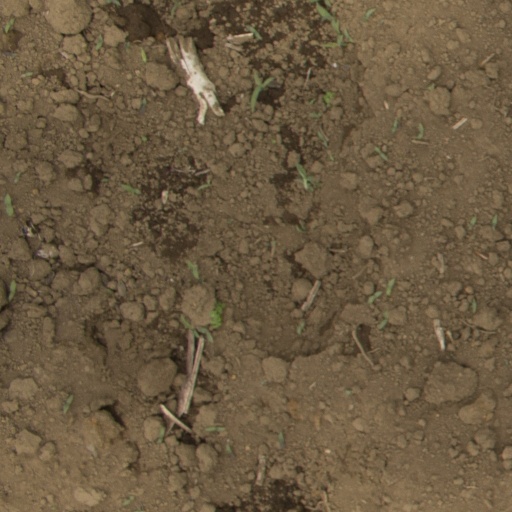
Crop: Jerusalem artichoke